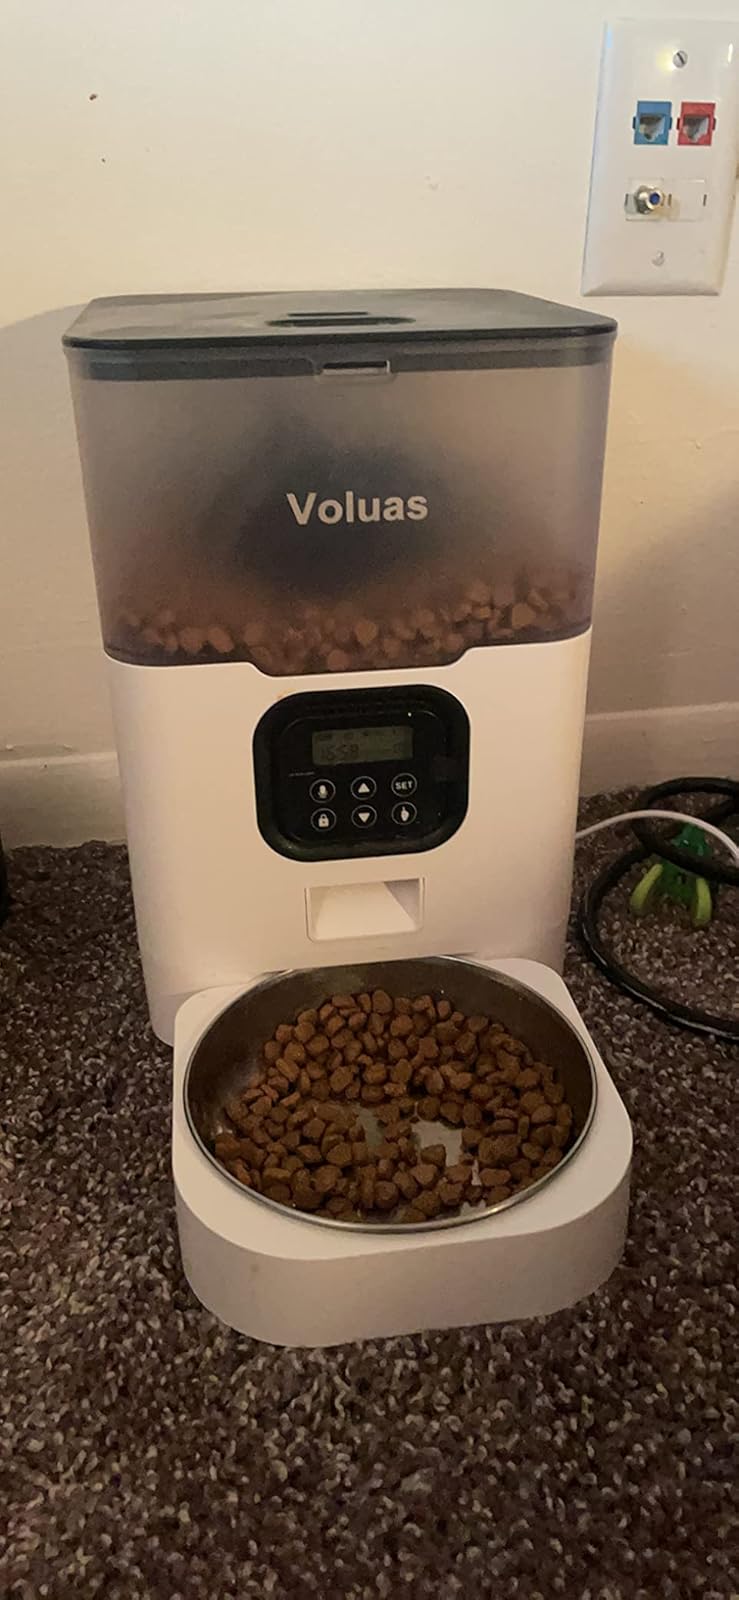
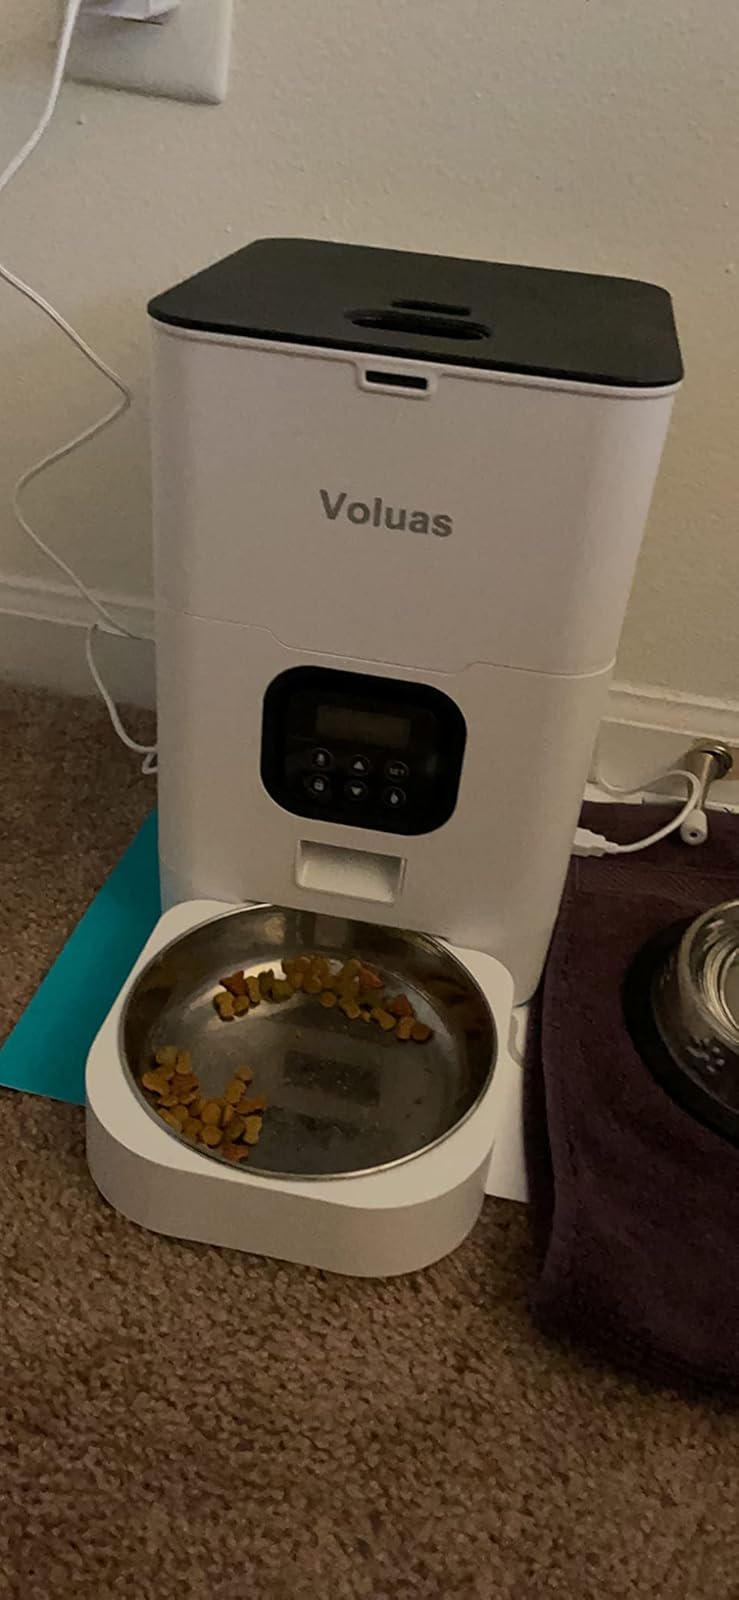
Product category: items_feeder
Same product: no